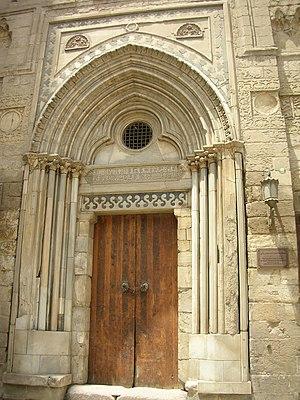
Le Caire historique (Égypte) Español: El Cairo histórico 日本語: カイロ歴史地区 中文: 开罗古城